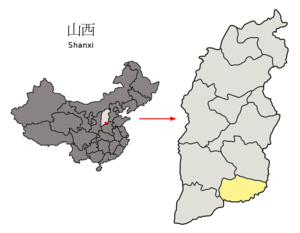
Jincheng
Jinchengs beliggenhed i provinsen Shanxi
Jincheng er en by på præfekturniveau i provinsen Shanxi i det nordlige Kina. Præfekturet har et areal på 9.484 km², og en befolkning på 2.170.000 mennesker.